Craig Graham

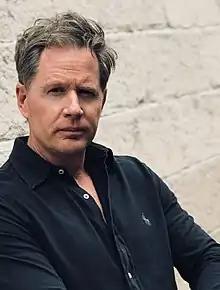
Craig Graham 2018

Craig Graham is an Australian producer of television shows such as "The Embassy", 2014 Channel 9. "Air Rescue", 2013 Channel 7. "Hatch, Match and Dispatch", 2016 ABC. "Moment of Truth", 2016 ABC iView. "Maurice's Big Adventure", 2016 ABC Kids. "The Justine Clarke Show", 2017 ABC Kids. "RPA," "Once Upon a Time in Cabramatta", "The Great Outdoors", "", "Zumbo", and "Contract Killers".